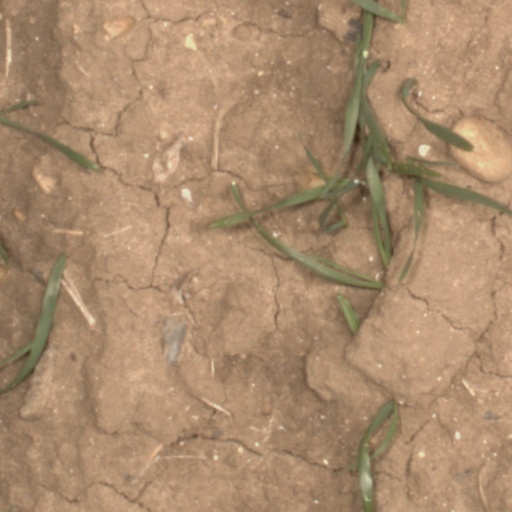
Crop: wheat